Bulletproof vest

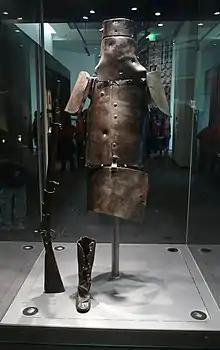
Australian bushranger and outlaw Ned Kelly's bulletproof armour, fashioned from plough mouldboards in 1880

Another soft ballistic vest, Myeonje baegab, was invented in Joseon Korea in the 1860s shortly after the punitive 1866 French expedition to Korea. The regent of Joseon ordered the development of bulletproof armour because of increasing threats from Western armies. Kim Gidu and Gang Yun found that cotton could protect against bullets if 10 layers of cotton fabric were used. The vests were used in battle during the United States expedition to Korea, when the US Navy attacked Ganghwa Island in 1871. The US Navy captured one of the vests and took it to the US, where it was stored at the Smithsonian Museum until 2007. The vest has since been sent back to Korea and is currently on display to the public.